Musa Ghiatuddin Riayat Shah of Selangor

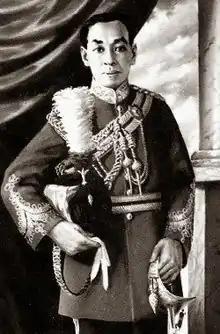

Sultan Musa Ghiatuddin Riayat Shah Ibni Al-Marhum Sultan Alauddin Sulaiman Shah (born Tengku Musa Eddin; Jawi: ; 9 December 1893 – 8 November 1955) was Sultan of Selangor in Malaysia during the Japanese occupation of Selangor (1942–1945). He received the Order of the Rising Sun from the Emperor of Japan, Hirohito.